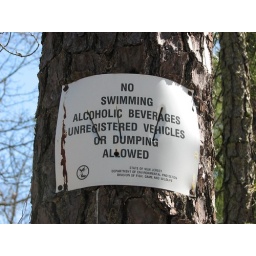
sign in the pine barrens